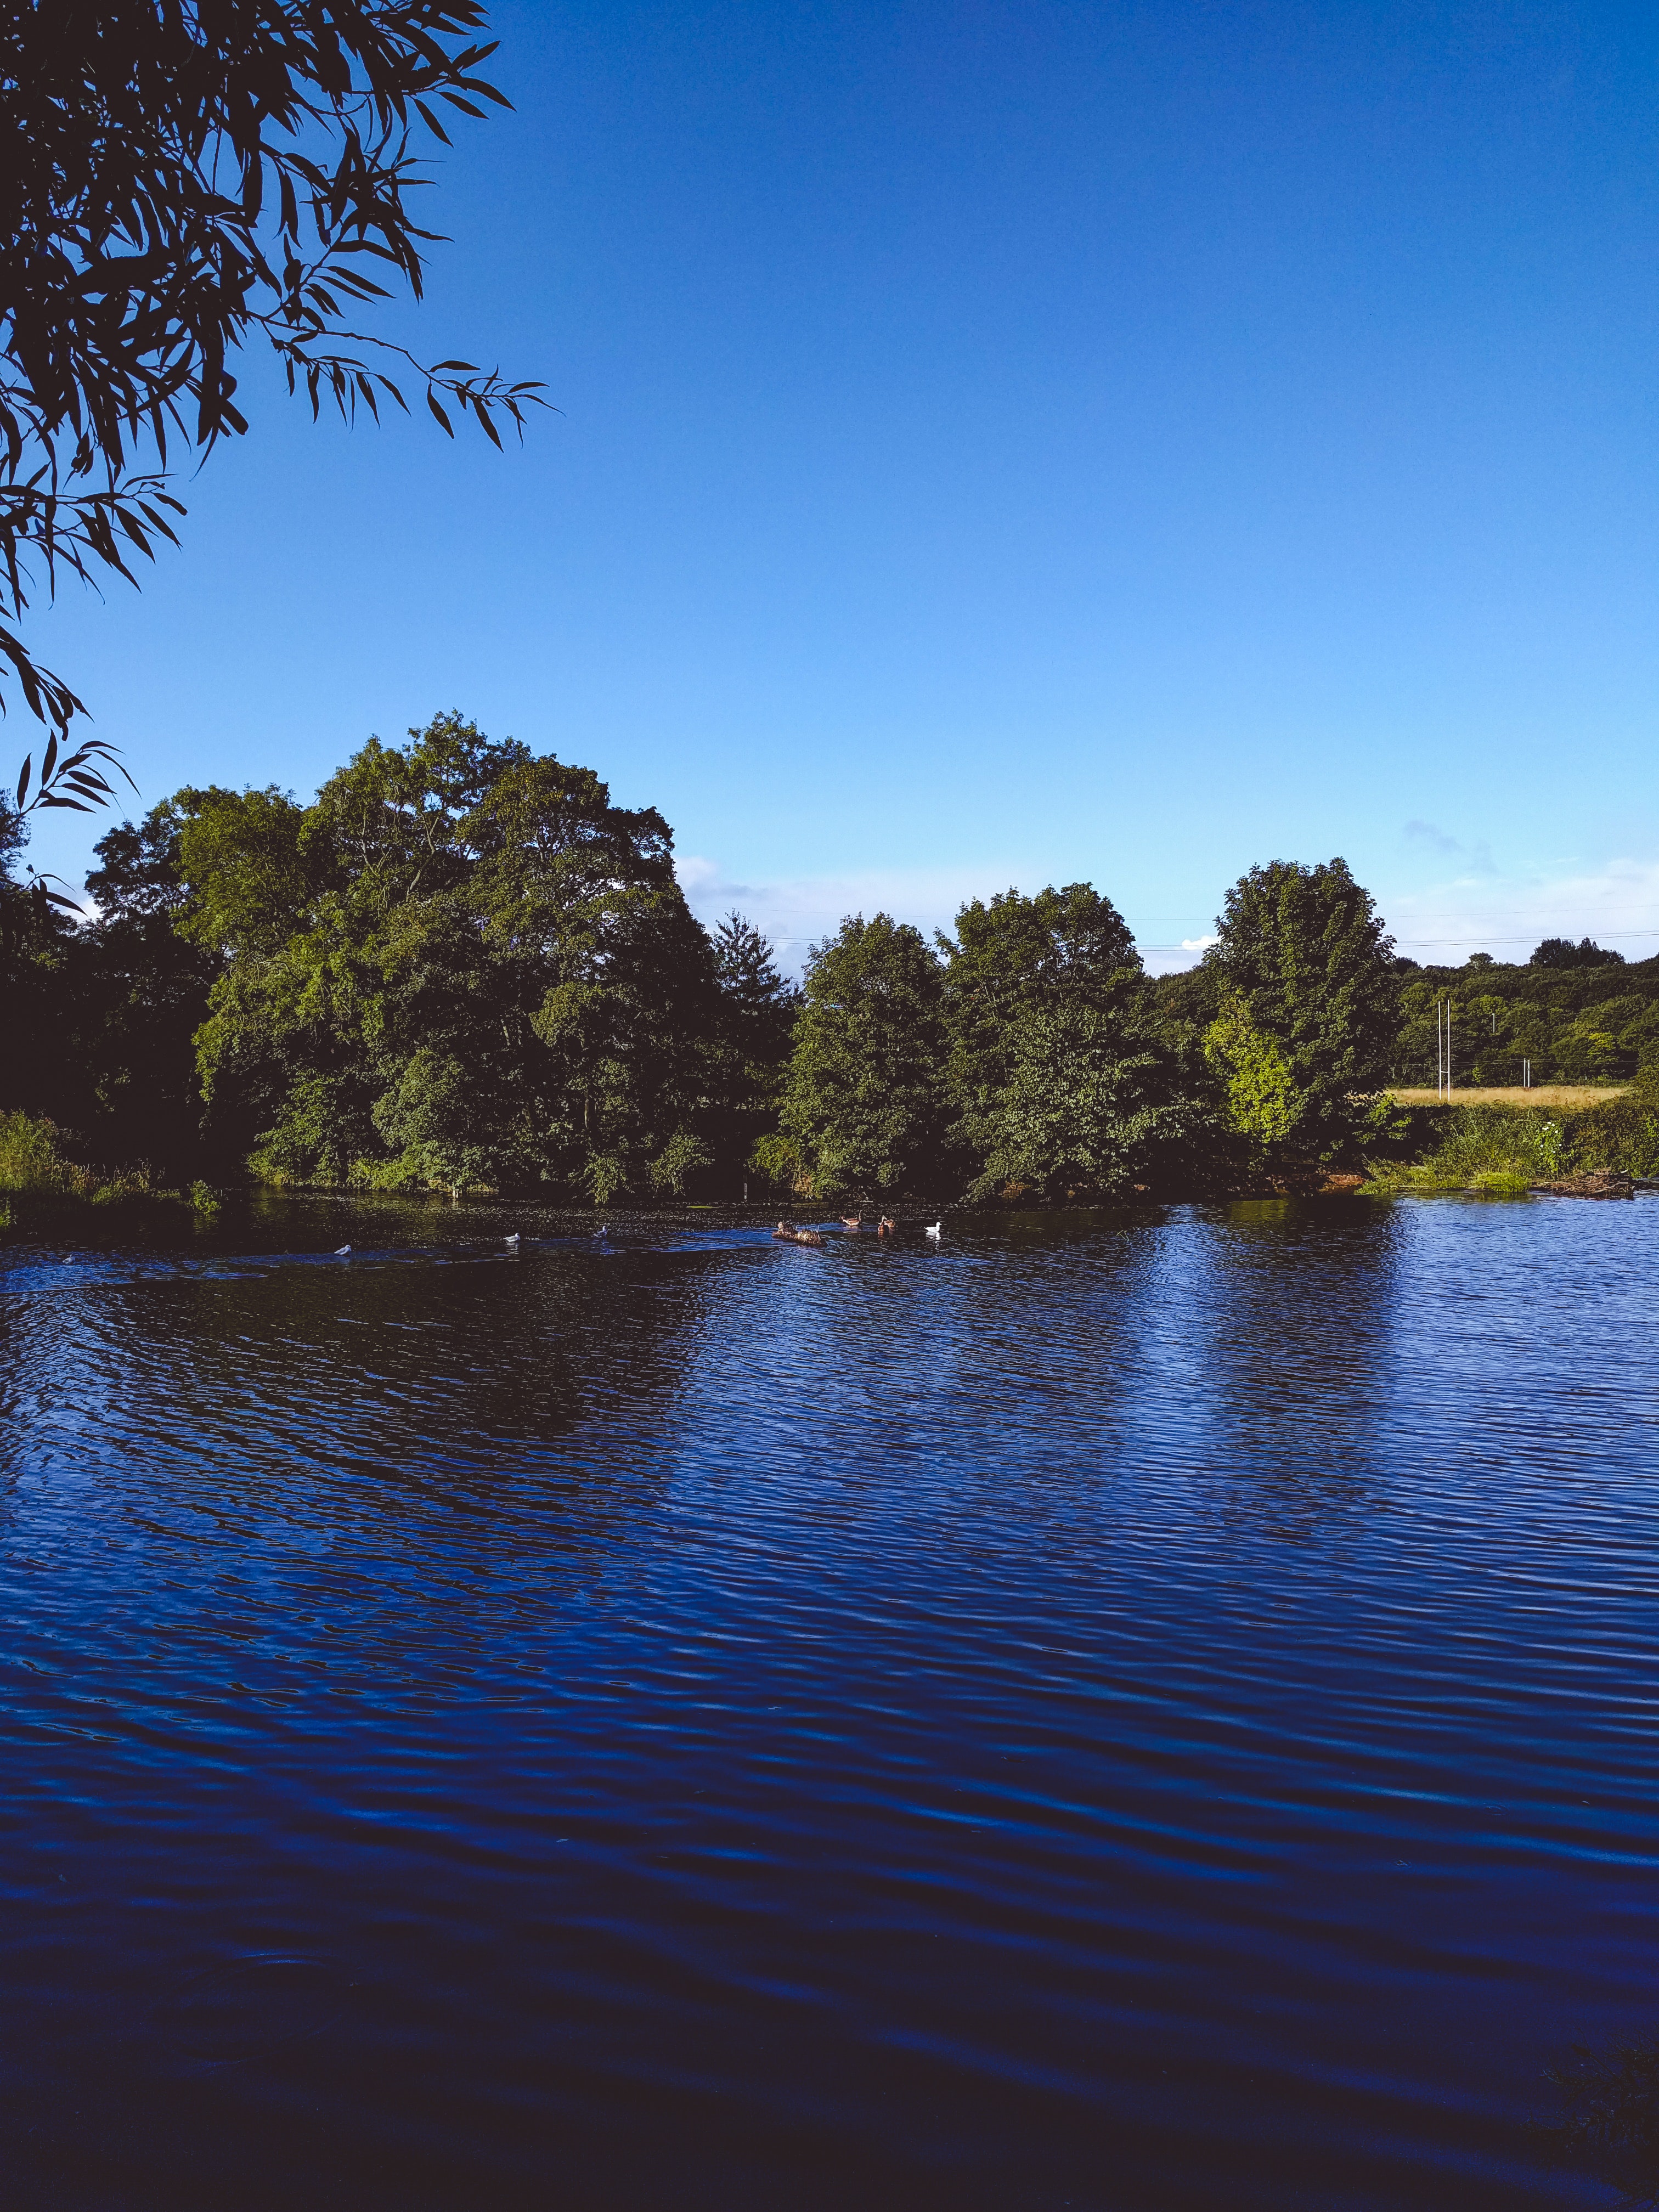
sky, body of water, reflection, nature, water, natural landscape, blue, river, tree, lake, water resources, natural environment, bank, wilderness, atmospheric phenomenon, pond, nature reserve, morning, cloud, waterway, reservoir, horizon, watercourse, bayou, leaf, woody plant, calm, summer, sunlight, loch, landscape, evening, wildlife, inlet, plant, forest, lacustrine plain, floodplain, ocean, channel, sea, national park, mountain, lake district, wetland, riparian forest, state park